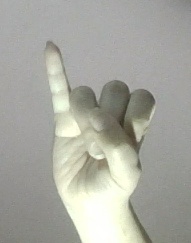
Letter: meem